Smartphone

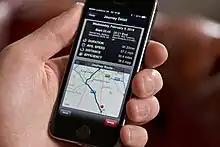
A user consulting a mapping app on a phone

The space for data storage of some mobile phones can be expanded using MicroSD memory cards, whose capacity has multiplied throughout the 2010s (→ ). Benefits over USB on the go storage and cloud storage include offline availability and privacy, not reserving and protruding from the charging port, no connection instability or latency, no dependence on voluminous data plans, and preservation of the limited rewriting cycles of the device's permanent internal storage. Large amounts of data can be moved immediately between devices by changing memory cards, large-scale data backups can be created offline, and data can be read externally should the smartphone be inoperable.